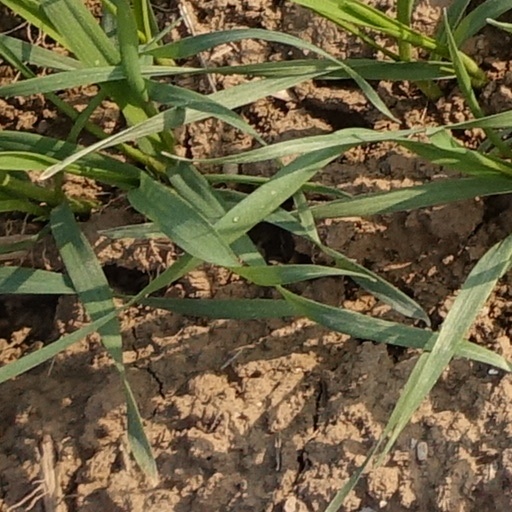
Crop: wheat